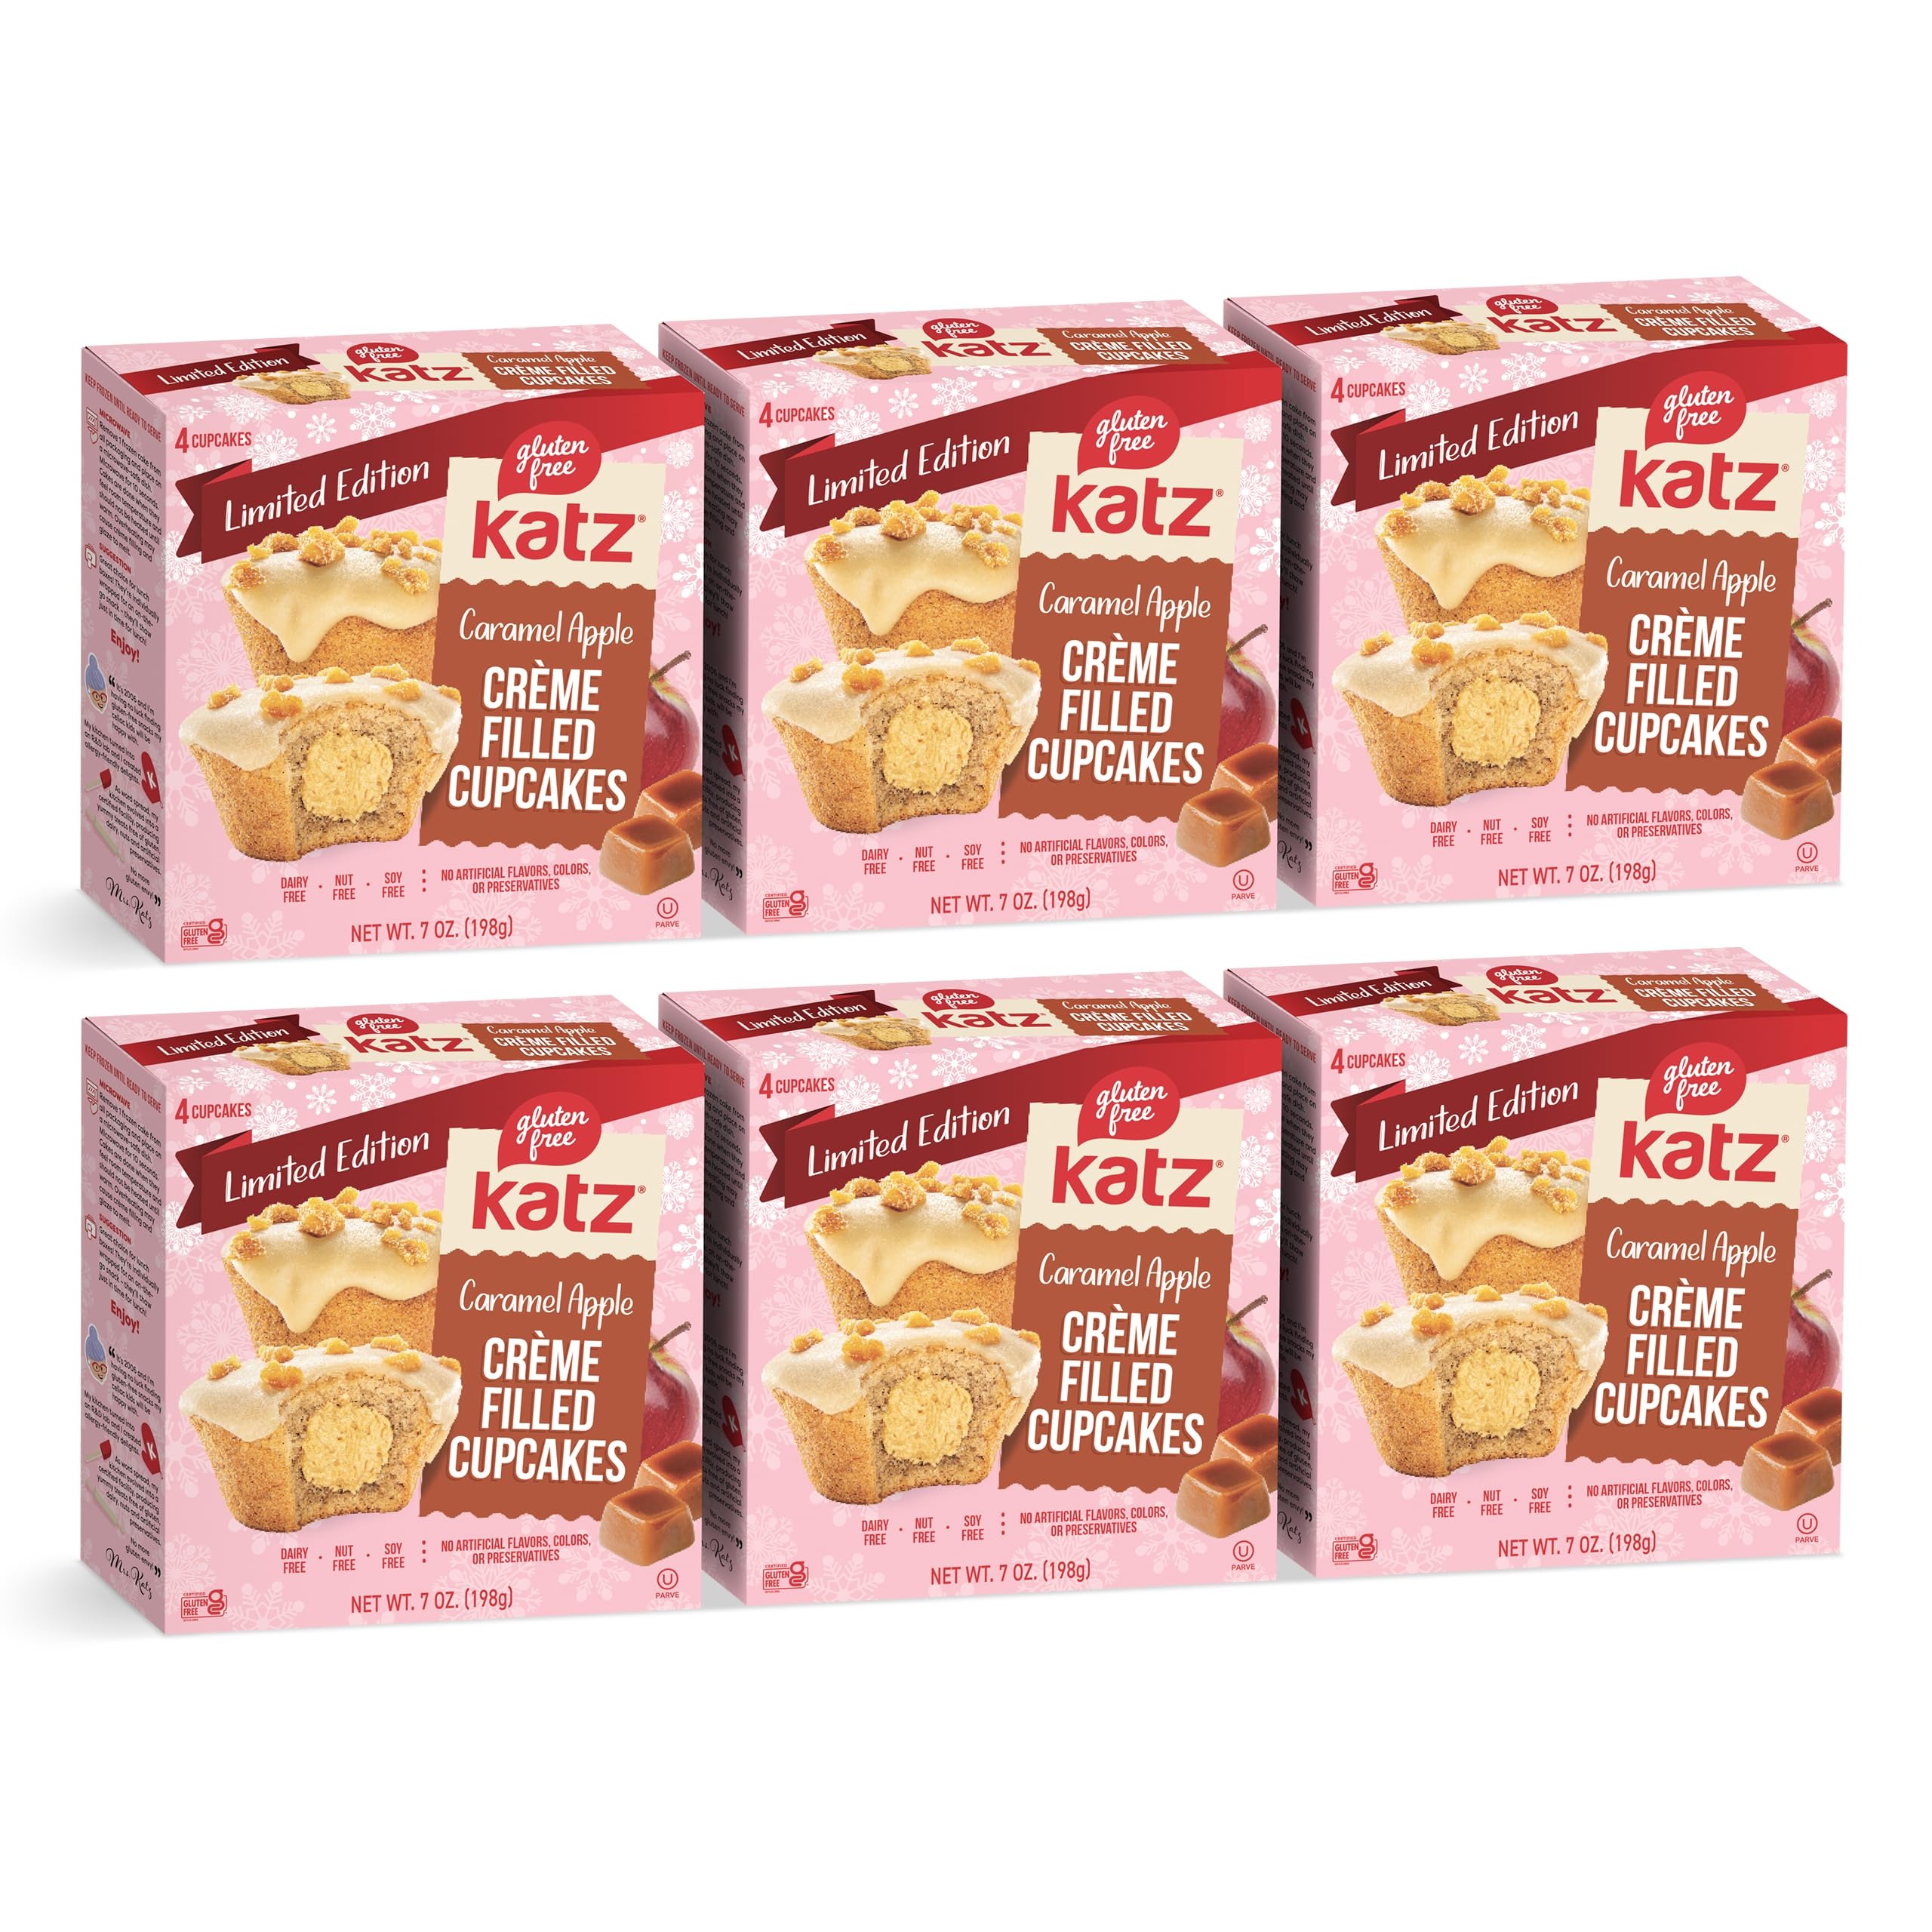
Item Name: Katz Gluten Free Caramel Apple Crème Filled Cupcakes | Dairy Free, Nut Free, Soy Free, Gluten Free | Kosher (6 Packs of 4 Crème Cupcakes, 7 Ounce Each)
Product Description: Take a bite of our heavenly crème cupcakes and you'll taste the difference. yummy soft cake wrapped around a rich, creamy filling made with premium glutenfree flour and pure vanilla extract they're ready to eat for a perfect anytime treat.
Value: 42.0
Unit: Ounce

Price: 28.515